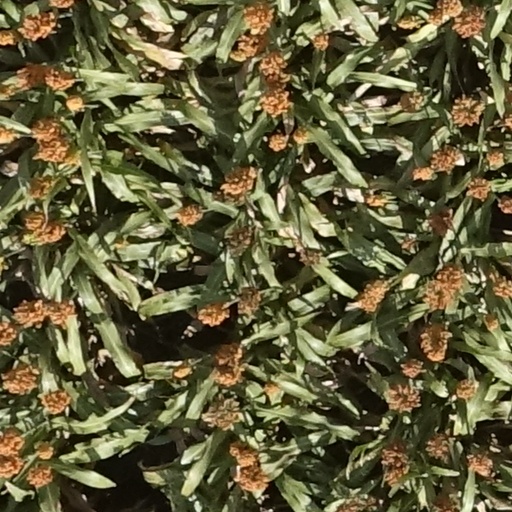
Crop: sorghum